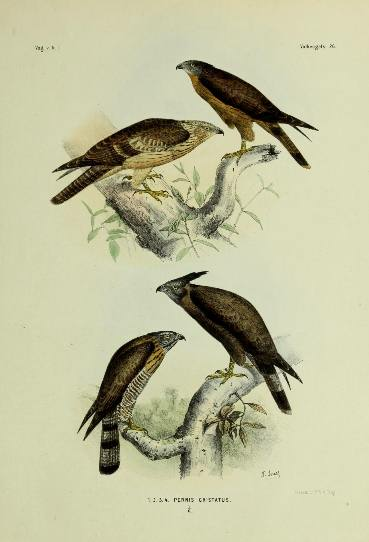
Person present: No